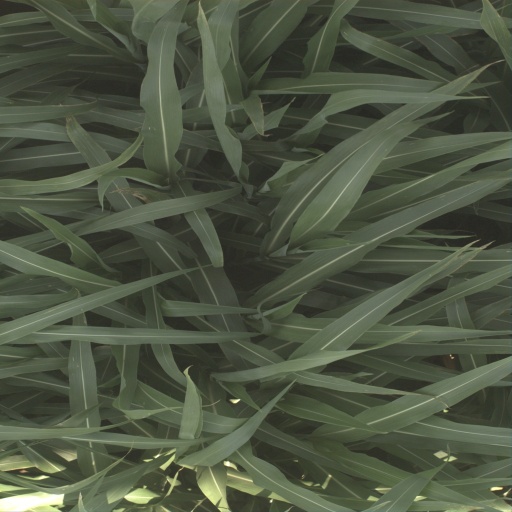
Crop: sorghum